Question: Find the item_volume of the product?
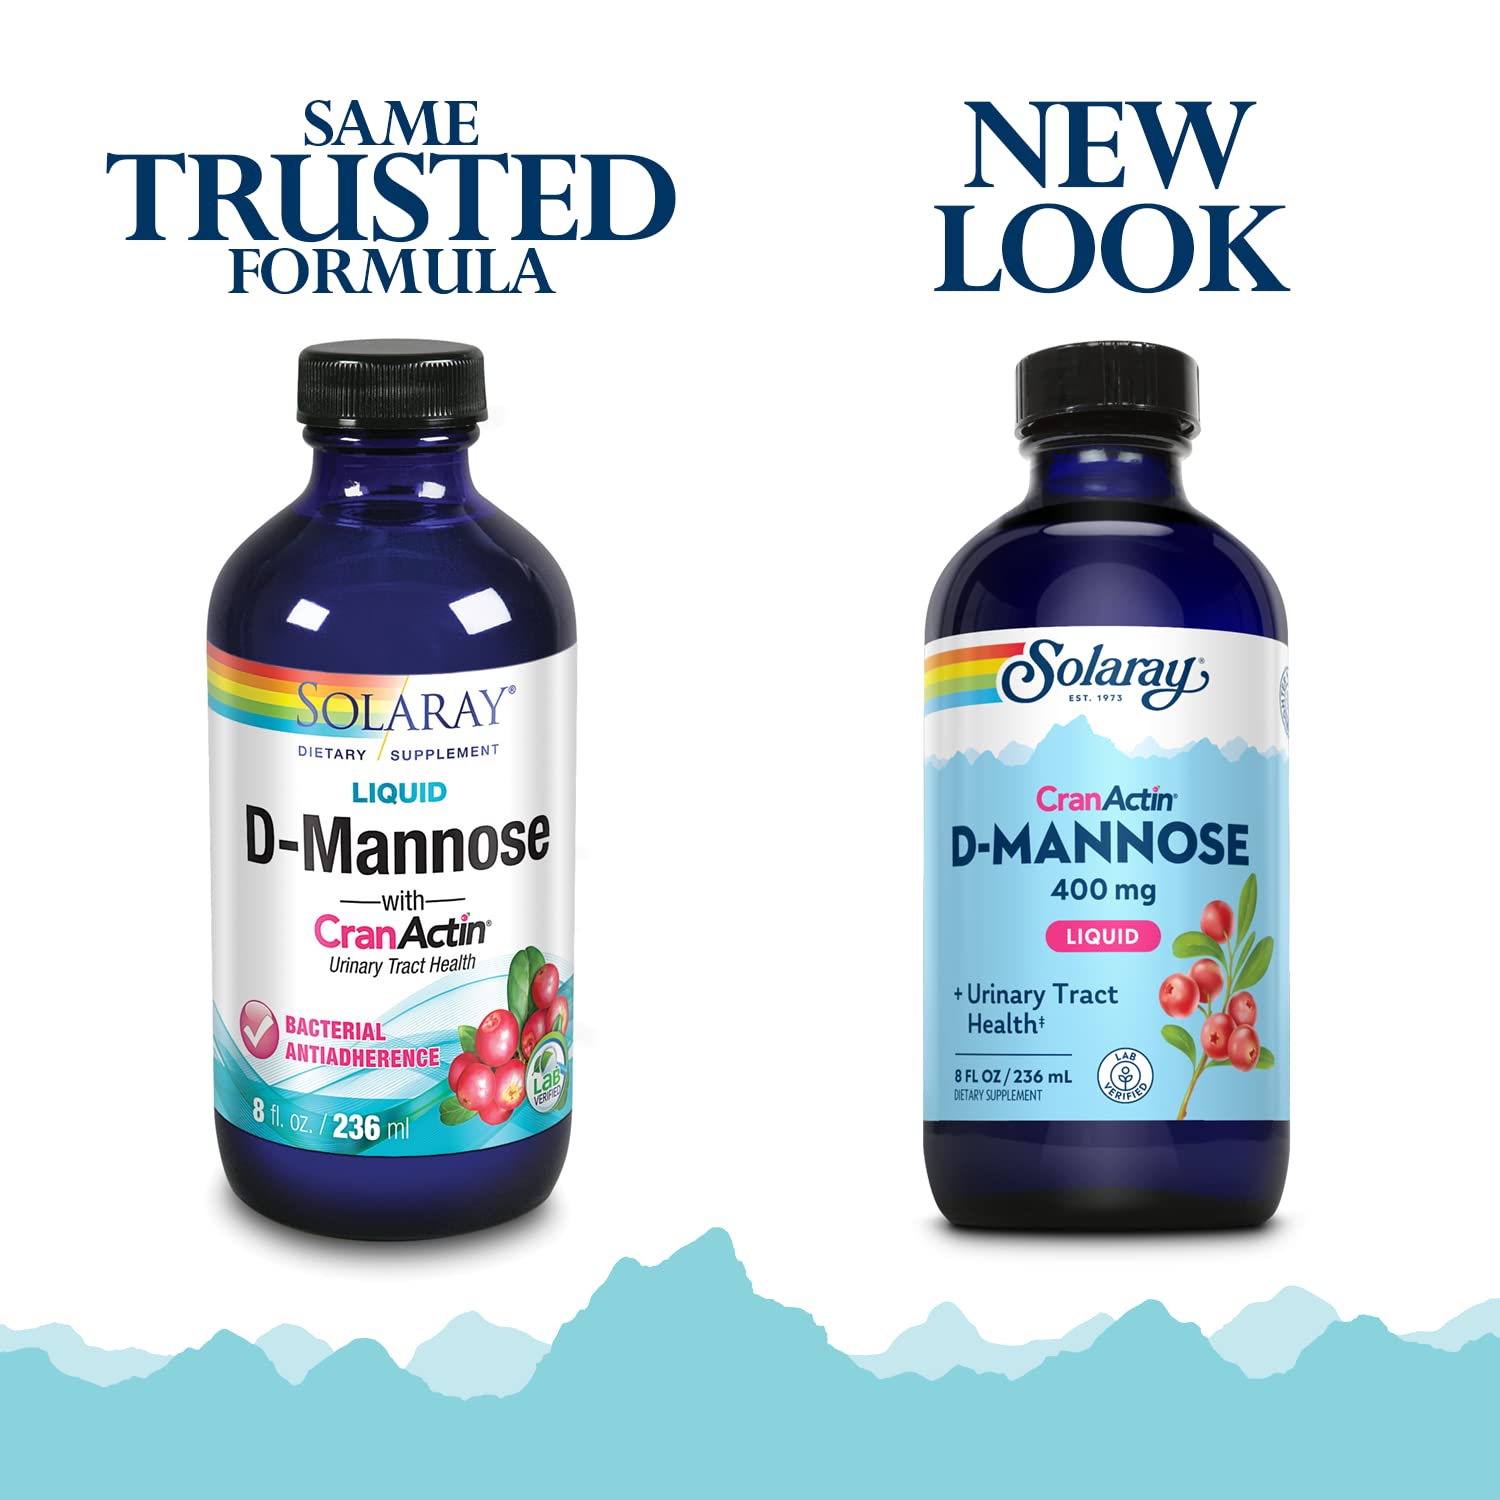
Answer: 8.0 fluid ounce